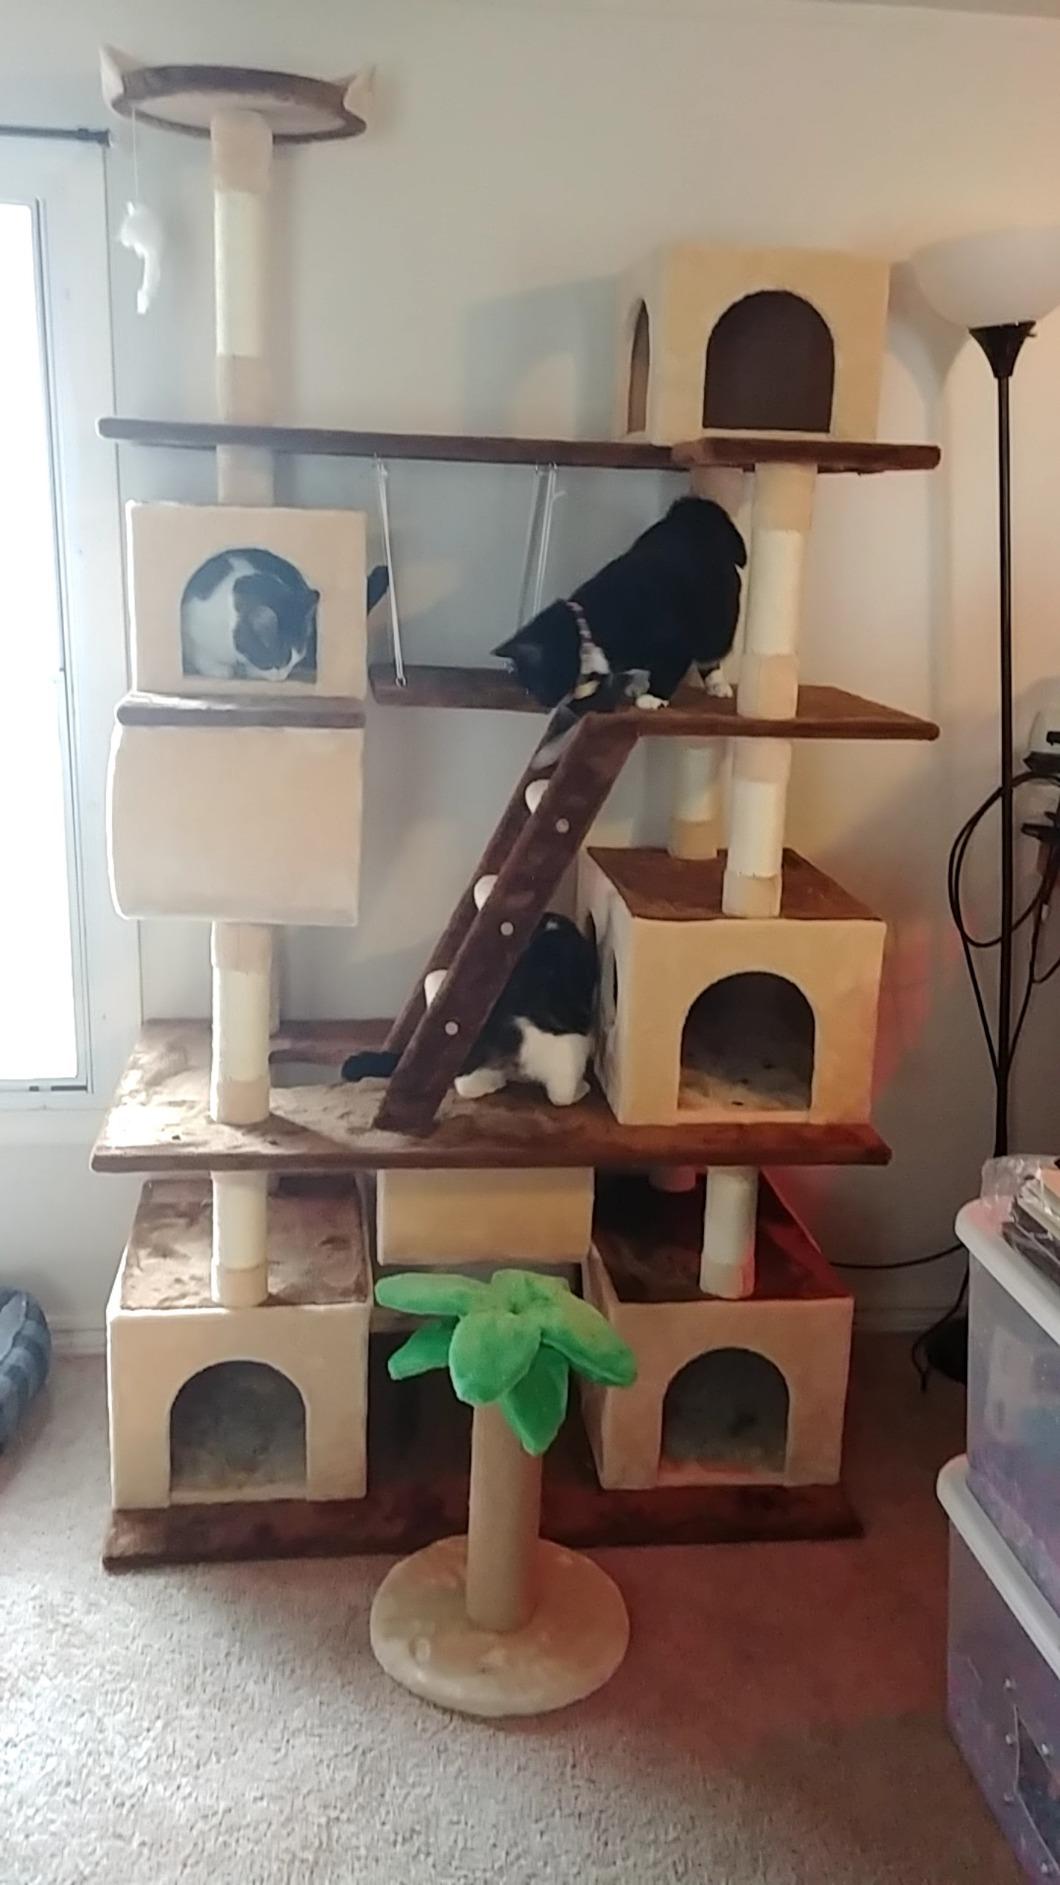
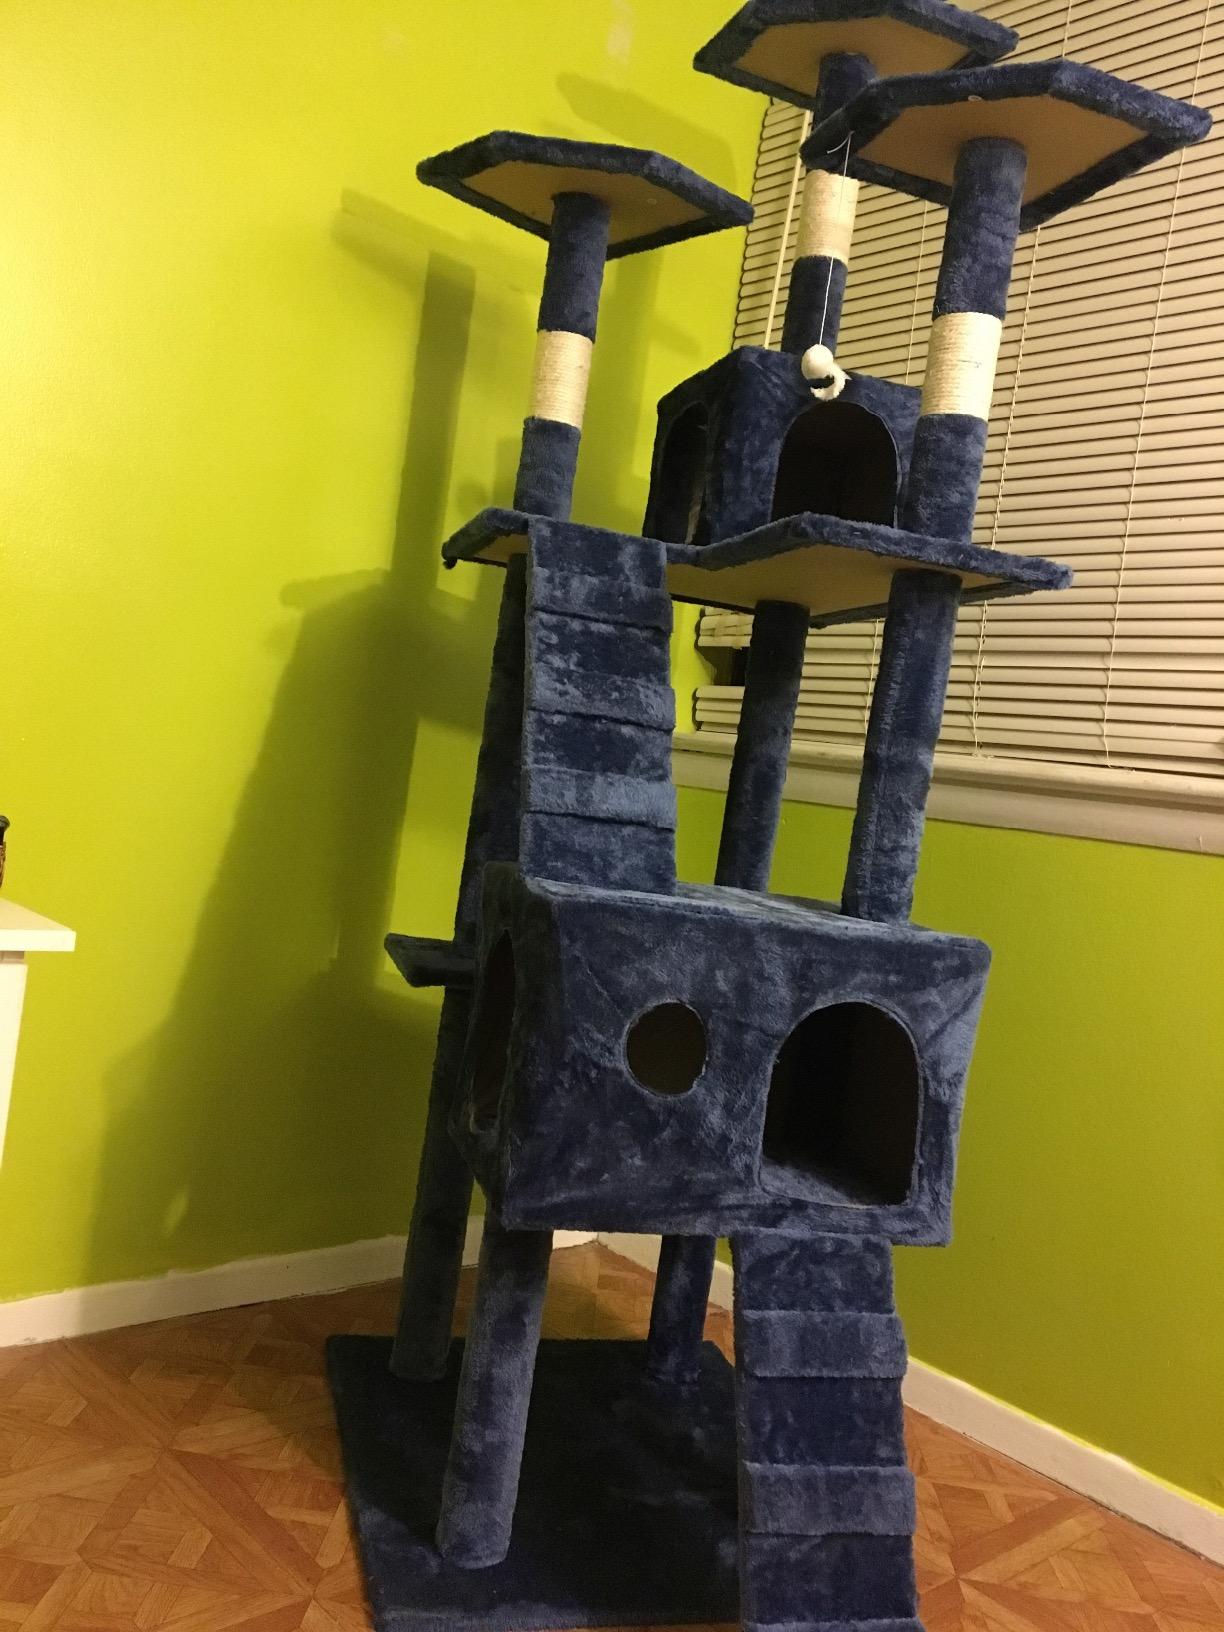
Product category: items_cat tree
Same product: no